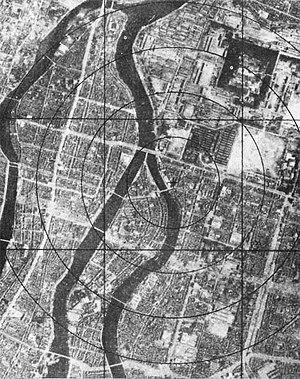
L'Enola Gay est l'avion bombardier Boeing B-29 Superfortress américain qui a largué une bombe atomique sur Hiroshima, à la fin de la Seconde Guerre mondiale. L'avion est fabriqué par la Glenn L. Martin Company et nommé par le pilote Paul Tibbets en l'honneur de sa mère Enola Gay Tibbets. Le 6 août 1945, au cours des dernières étapes de la Seconde Guerre mondiale, il est devenu le premier avion à larguer une bombe atomique sur une cible stratégique. La bombe, nommée Little Boy, touche la ville d'Hiroshima, au Japon, et cause des destructions sans précédent. L'Enola Gay participe à la seconde attaque atomique comme avion de reconnaissance météorologique pour le bombardement de Kokura, mais une couverture nuageuse défavorable entraîne un changement de cible et c'est Nagasaki qui est bombardée à la place par Bockscar, un autre B-29.